Life After Beth

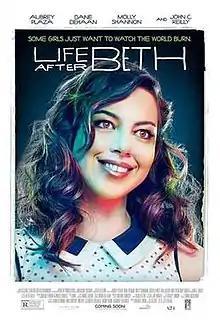
Theatrical release poster

Life After Beth is a 2014 American zombie comedy film written and directed by Jeff Baena. The film stars Aubrey Plaza, Dane DeHaan, Molly Shannon, Cheryl Hines, Paul Reiser, Matthew Gray Gubler, and John C. Reilly. Appearing in a cameo, it was one of Garry Marshall's final film appearances.